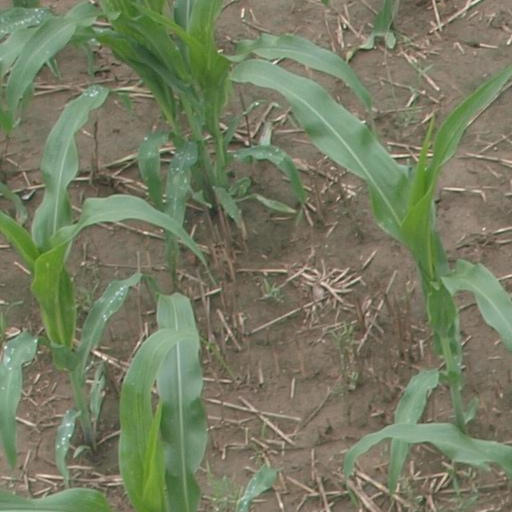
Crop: maize; corn